80th (Lowland – City of Glasgow) Field Regiment, Royal Artillery

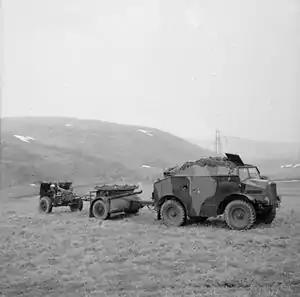
25-pounder gun and Quad gun tractor on exercise in Scotland, 1941.

One of the lessons learned from the Battle of France was that the two-battery organisation did not work: field regiments were intended to support an infantry brigade of three battalions. As a result, they were reorganised into three 8-gun batteries. 80th Field Rgt had formed its third battery, 458, by May 1941.